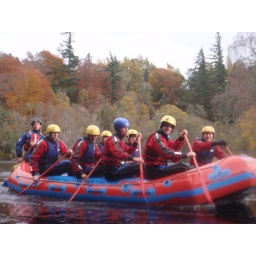
white water rafting two day adventure stag weekend. three sections of the Findhorn river over two days.